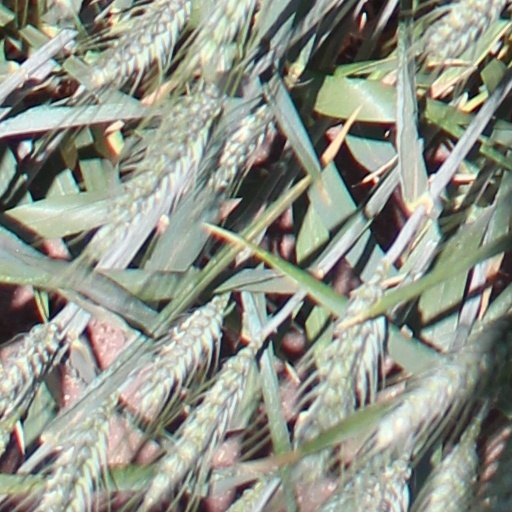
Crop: wheat